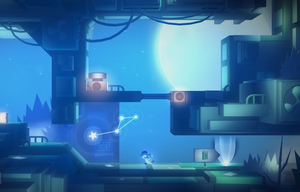
Pid est un jeu vidéo sorti en 2012 développé par Might and Delight.